Hsinchu Chenghuang Temple

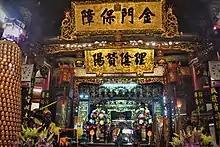
Golden Gate Protection board

The Chenghuang Temple of Hsinchu was built in 1747 by Hokkien colonists. As Hsinchu became a prefecture and as such, the temple also rose in status. In 1891, the complex was chosen as the meeting place of ceremonies. After the ceremony, Guangxu presented the temple with a sign board reading "Golden Gate Protection", which signifies that the City God of Hsinchu protects and gives blessings to the entire country.